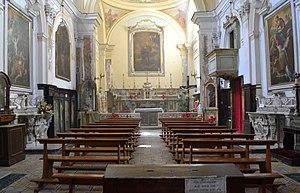
L'église Santa Marta est une église de Naples située au croisement de la via Benedetto Croce et de la via San Sebastiano. Elle dépend de l'archidiocèse de Naples et elle est dédiée à sainte Marthe.